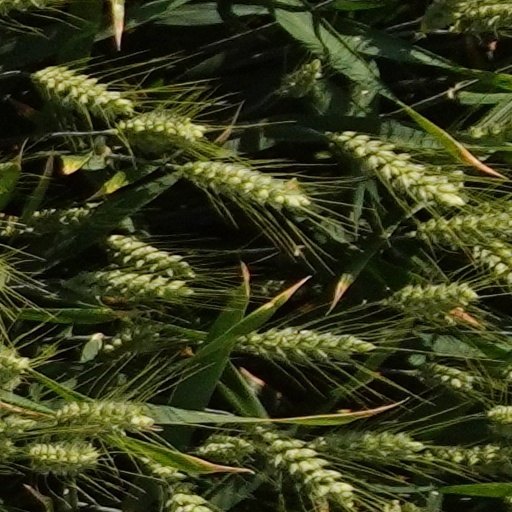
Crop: wheat